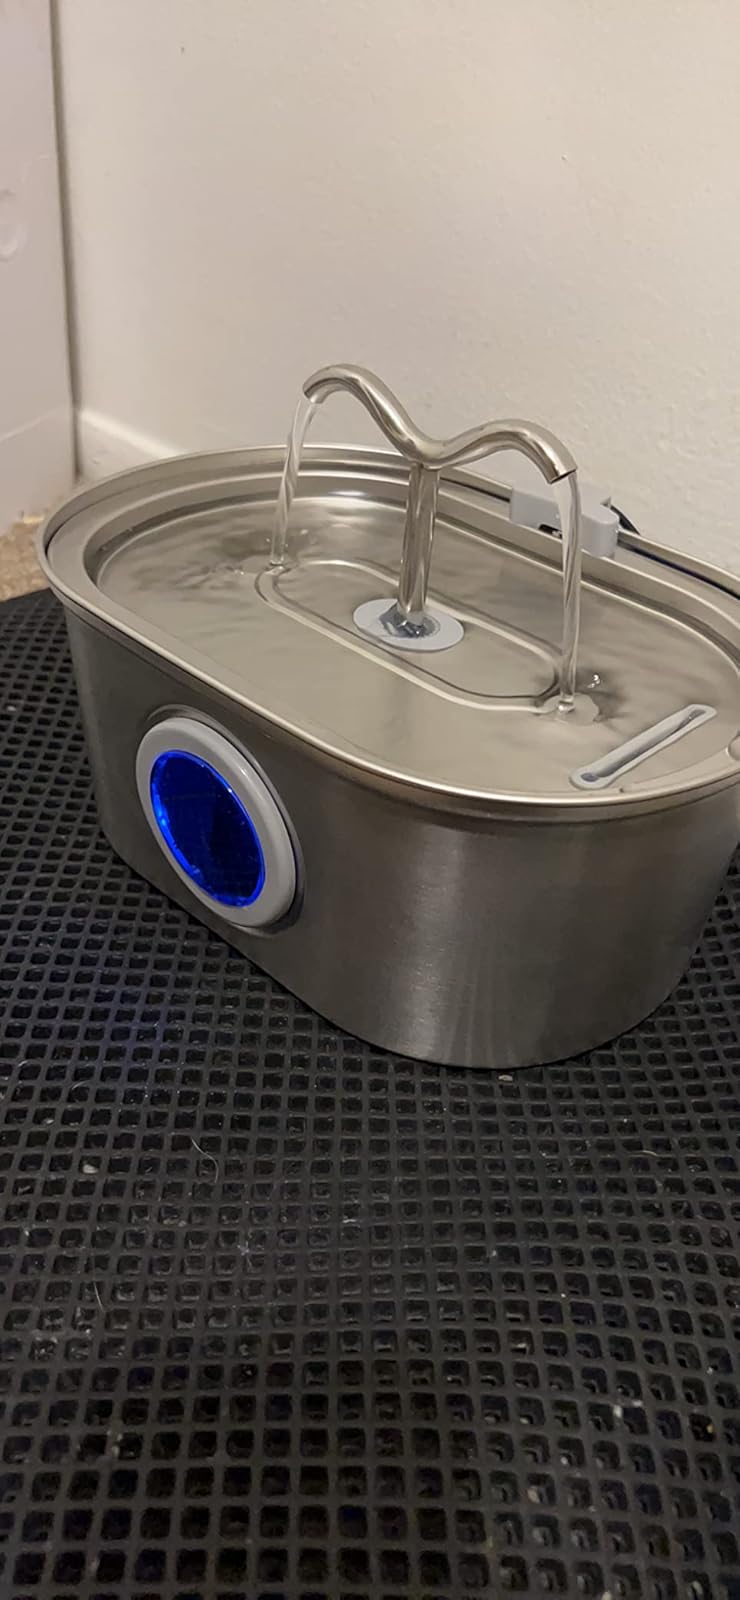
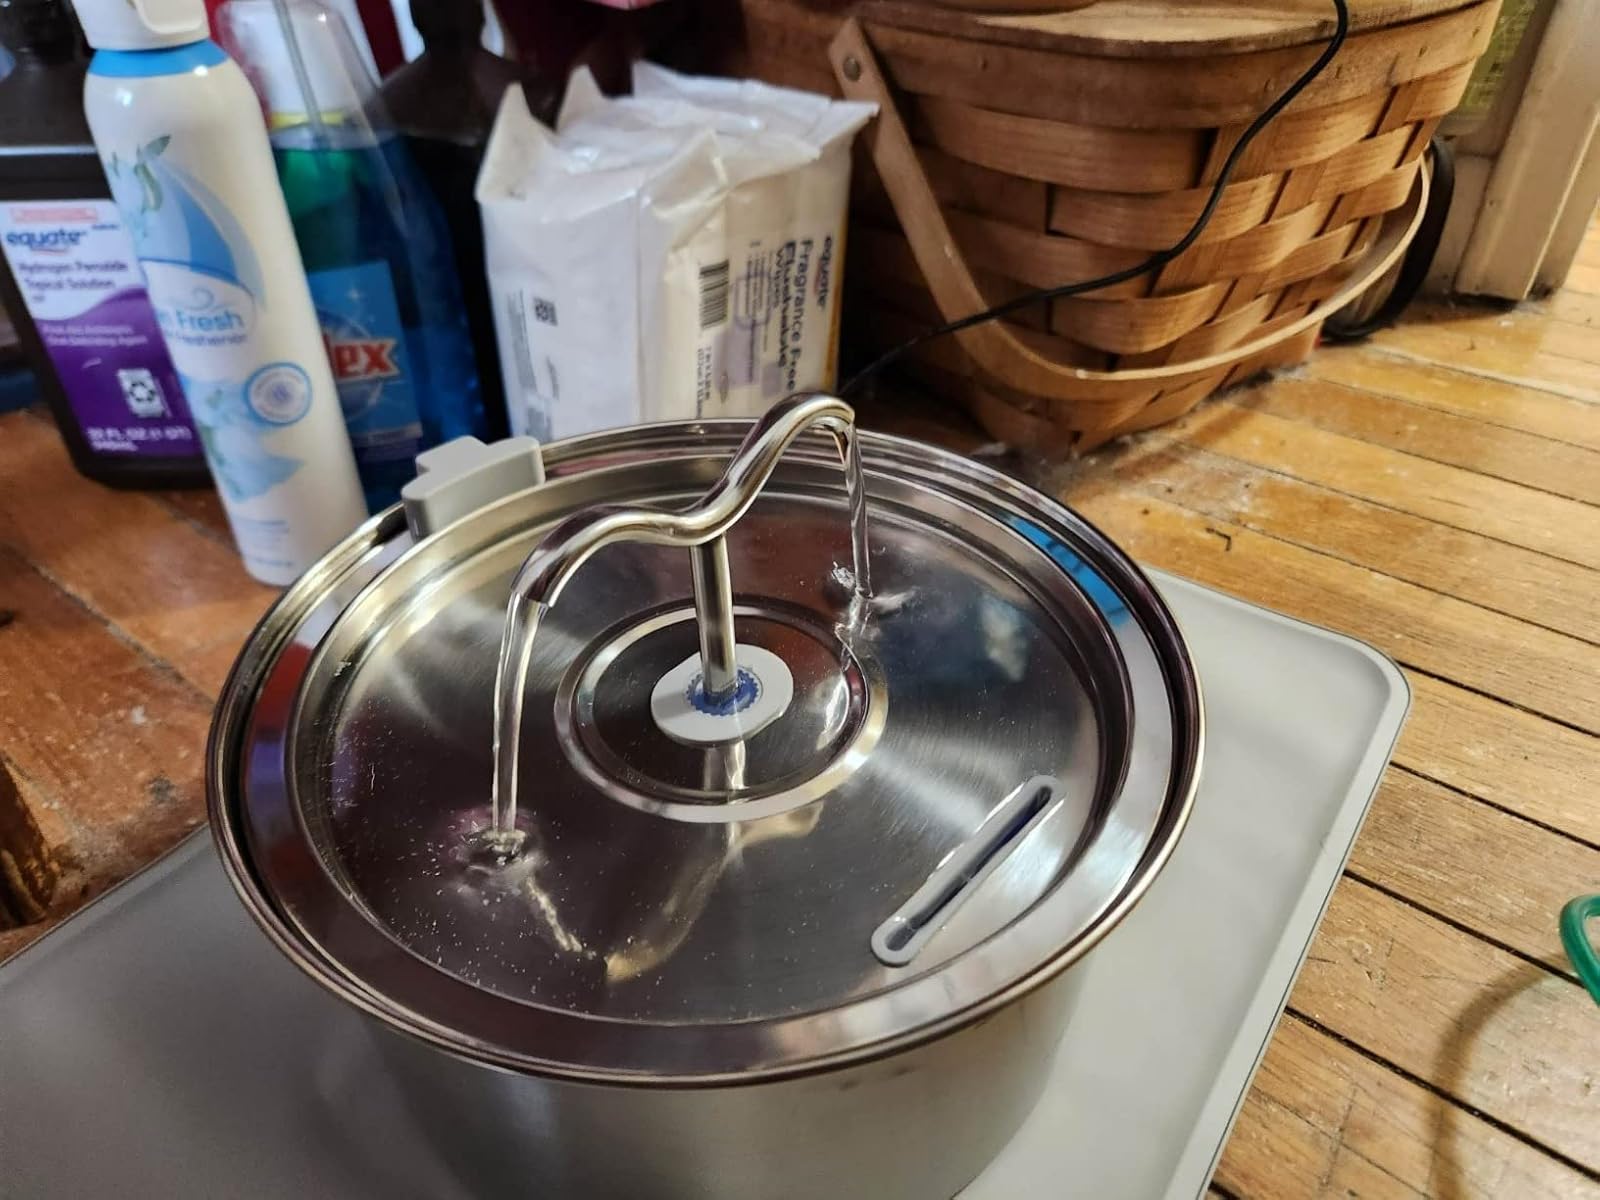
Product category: items_bowl
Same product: no